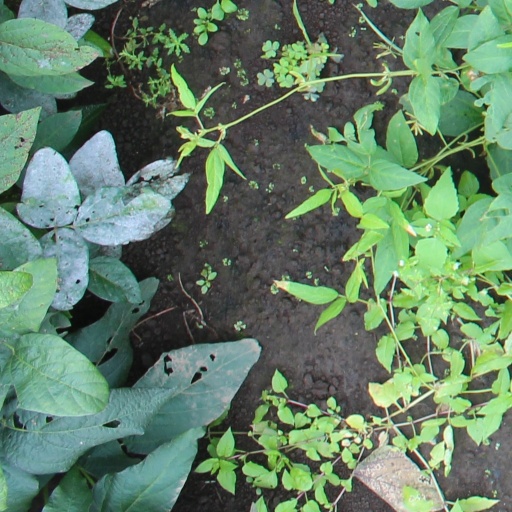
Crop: soybean